Moscow Oblast

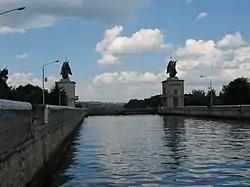
The gateway to the Moscow Canal in Yakhroma

In 1999, Moscow Oblast consumed 15.4 billion m of natural gas, 3.32 million tonnes of oil, 2.13 million tonnes of coal and 8.5 billion kWh of electricity. Electricity for the Oblast is provided by the Kashirskaya thermal power plant (TPP, 1910 MW), Dzerzhynskaya TPP No 22 (1300 MW), Thermal Power Plant 27 (1100 MW), Shatura Power Station (1100 MW), Zagorskaya hydroelectric power plant (1200 MW), Elektrogorsk TPP (623 MW) and several smaller plants. Major new energy project in the region is the construction of Zagorsk hydroelectric plant with the capacity of 840 MW. The deficit of energy is provided by powerlines connecting the region with Saint Petersburg, Volga Hydroelectric Station and other energy suppliers.